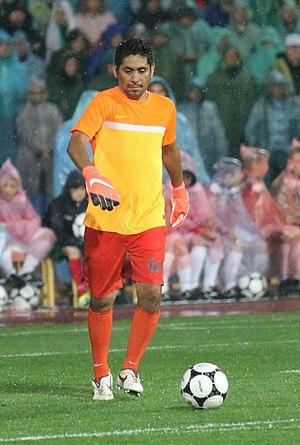
Jorge Campos Navarrete, né le 15 octobre 1966 à Acapulco, est un footballeur international mexicain. Très remarqué au cours des années 1990 du fait de son style vestimentaire excentrique, de son goût pour jouer le rôle d'attaquant et d'un style assez acrobatique. Malgré cela, il était un gardien d'un très bon niveau, compensant sa petite taille pour ce poste par une vivacité et une détente impressionnantes.